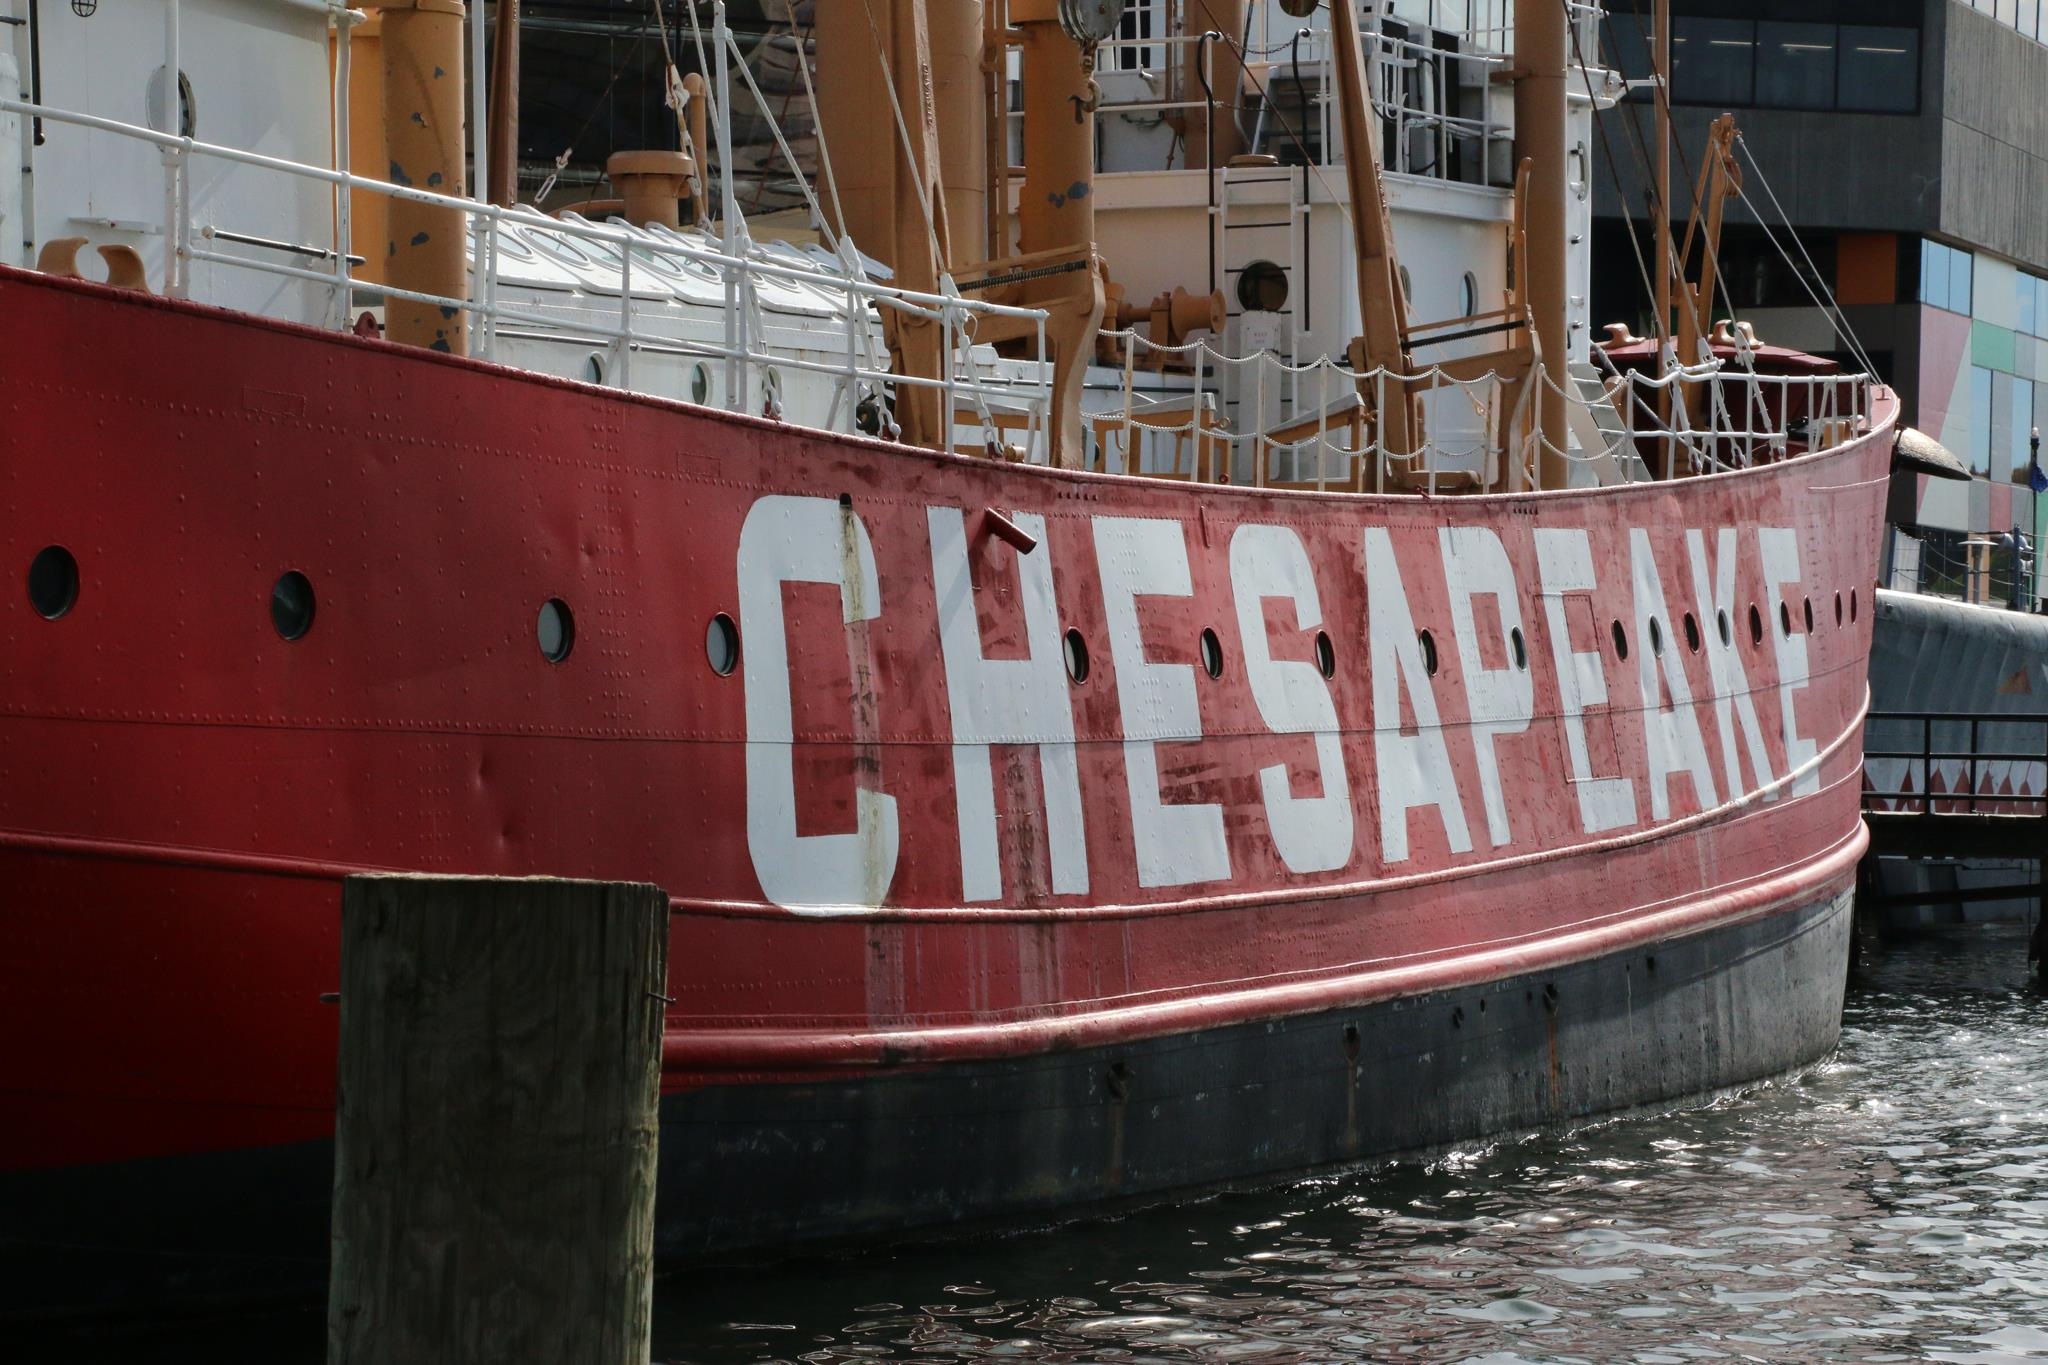
sea, water, ocean, boat, ship, vessel, vehicle, sailing, bay, waterway, nautical, watercraft